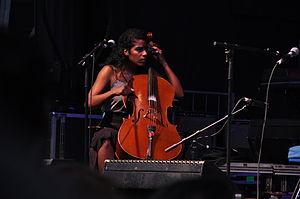
Leyla Sarah McCalla, née le 3 octobre 1985 dans le Queens, est une musicienne et chanteuse classique, folk et blues américaine. Elle a joué avec les Carolina Chocolate Drops puis a décidé de se concentrer sur sa carrière solo, en développant un répertoire inspiré du blues, des musiques cajun et du folklore haïtien.